Abraham Lincoln in the Black Hawk War

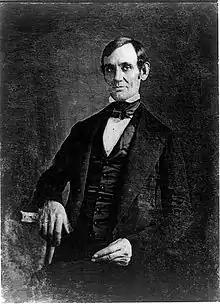
This image is the earliest known photograph of Abraham Lincoln and dates to around 1847, 15 years after the war.

Lincoln engaged in no combat during the Black Hawk War, as Lincoln's own recollections of this time attest. He did, however, see scalped corpses and witness the results of the war's atrocities. Lincoln was 23 years old at the time of the Black Hawk War, and his experience in the volunteer militia was his only military experience prior to becoming president.